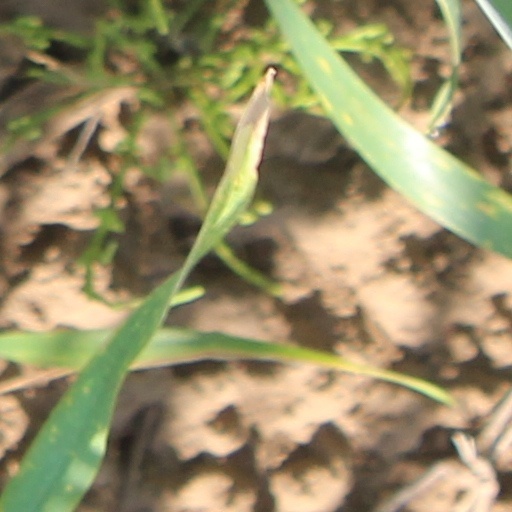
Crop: wheat